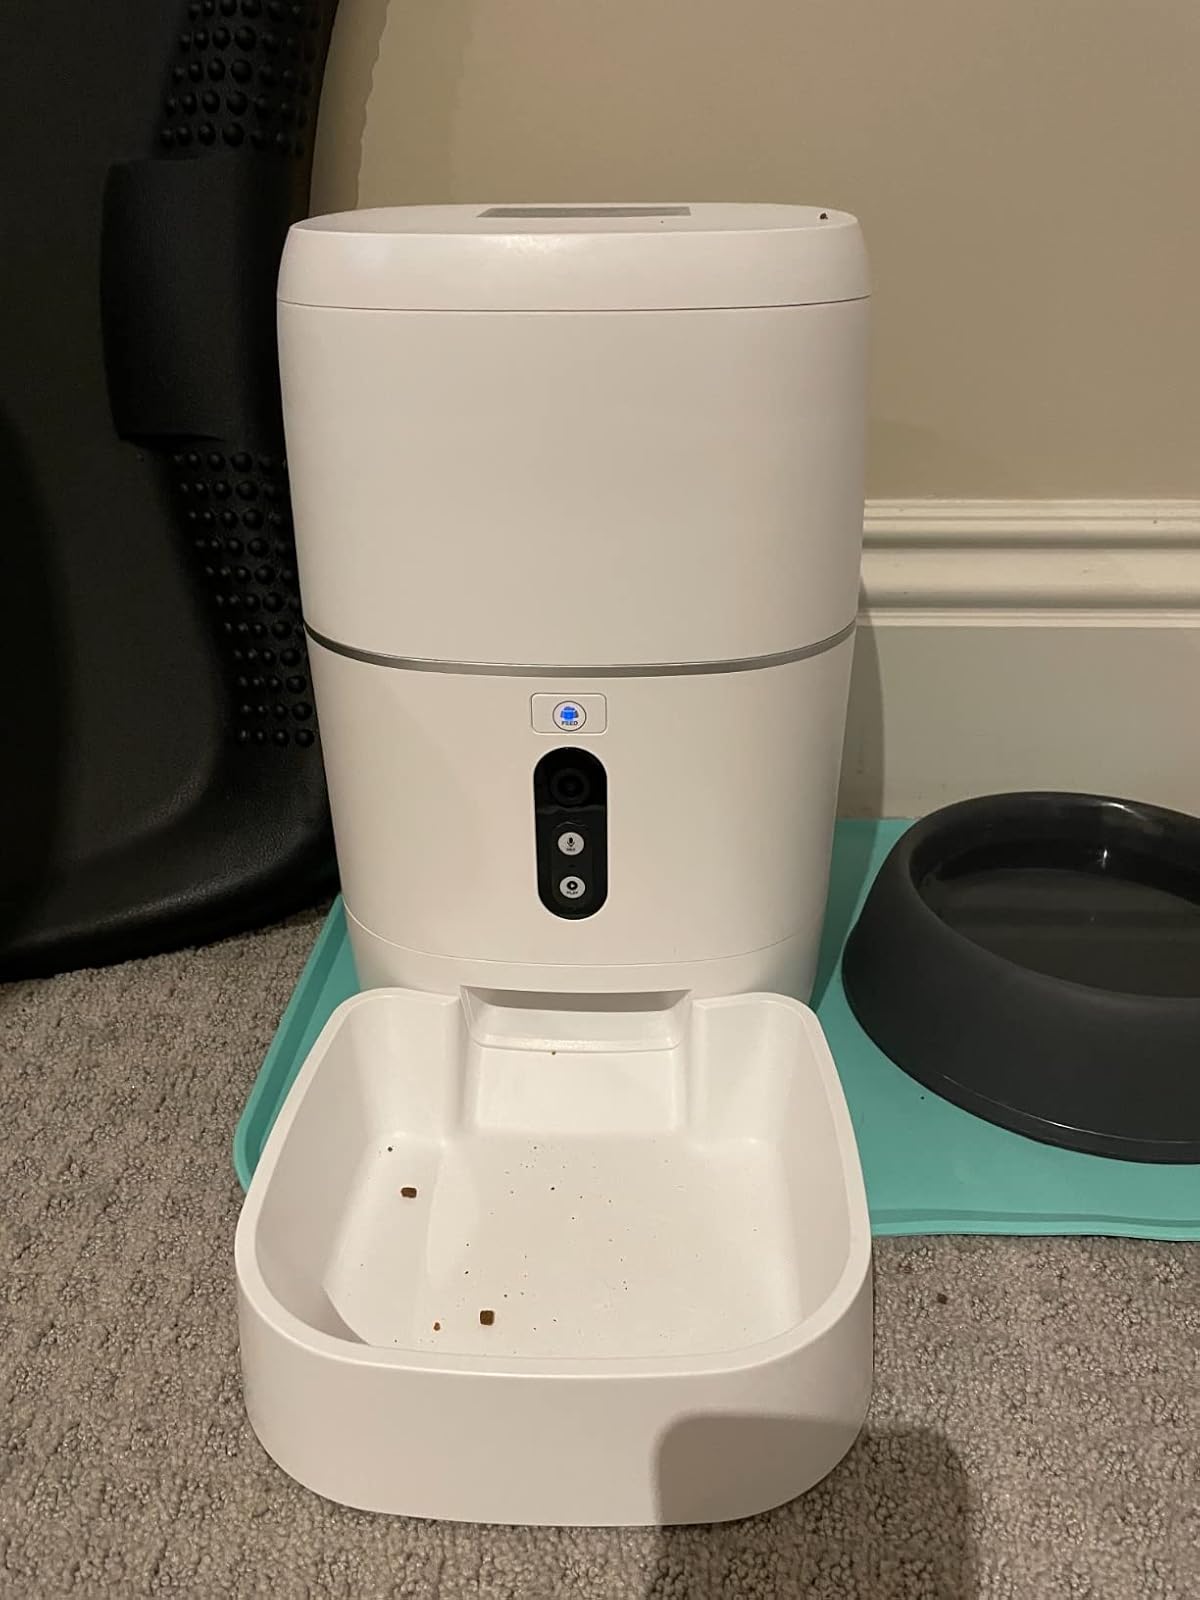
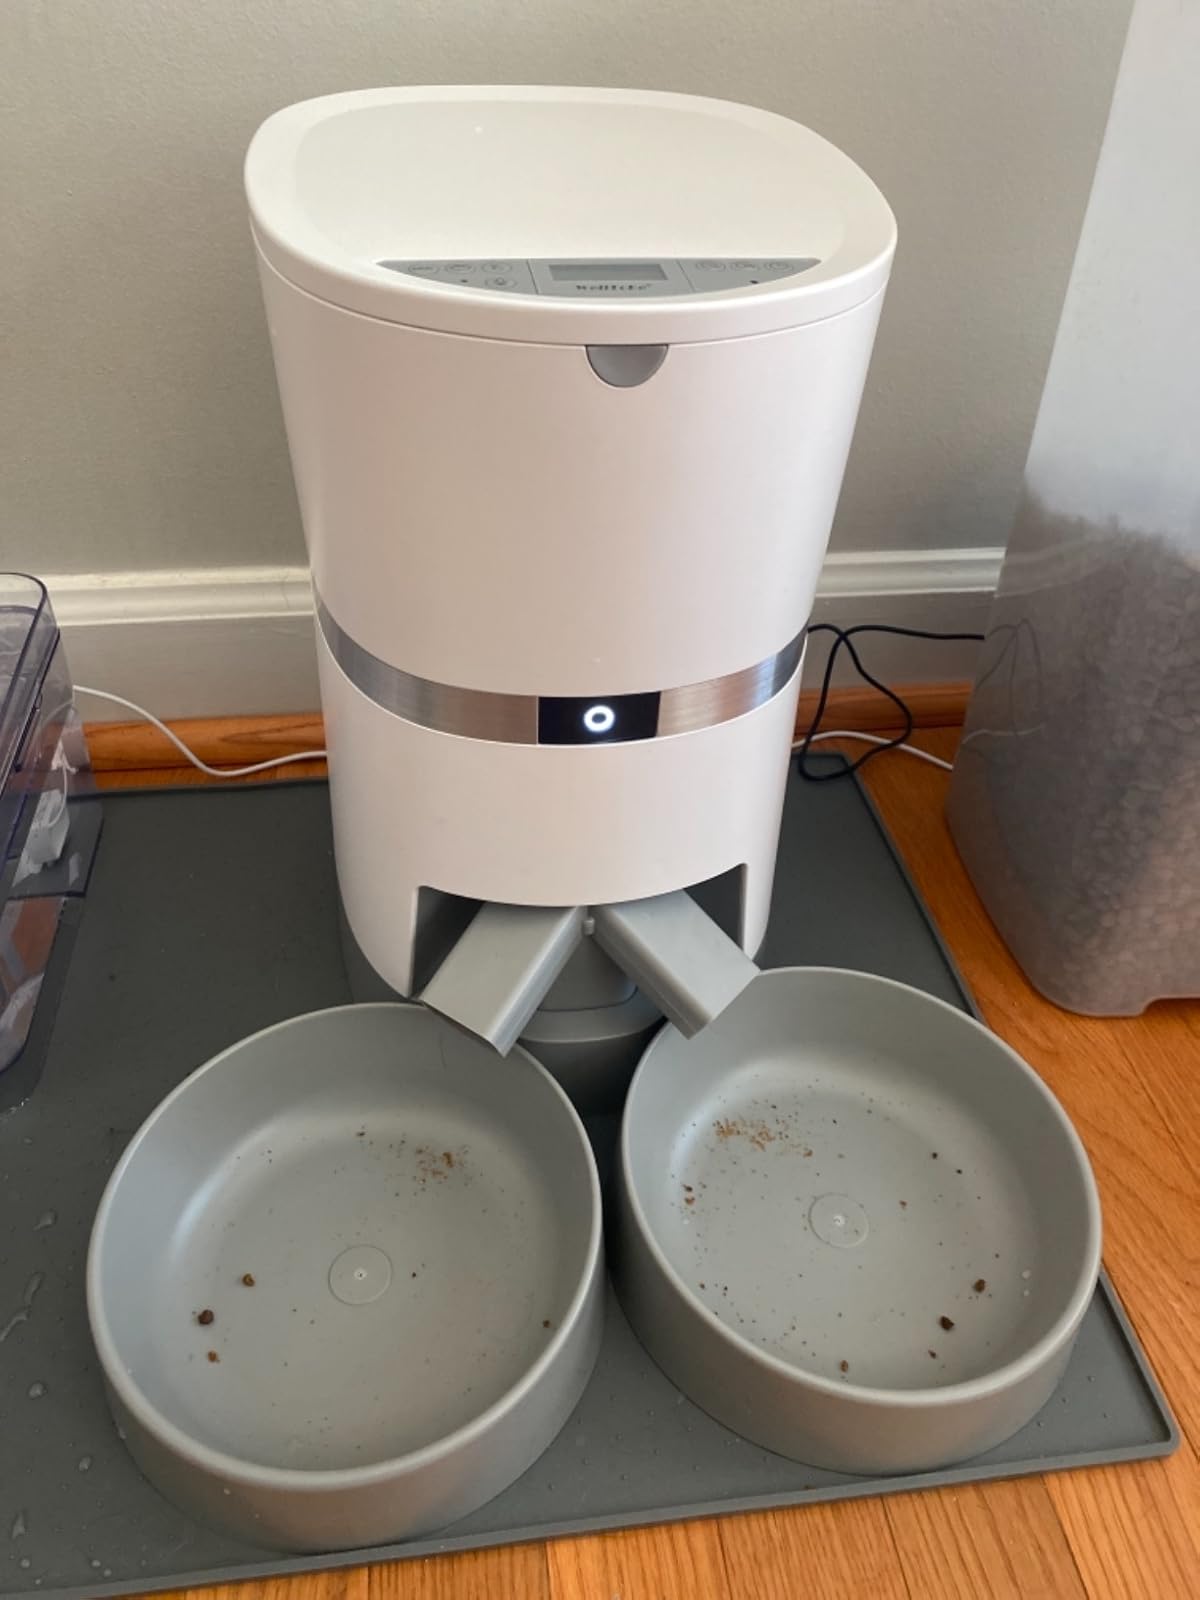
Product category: items_feeder
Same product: no